O heilges Geist- und Wasserbad, BWV 165

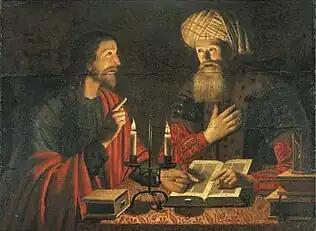
"Jesus teaches Nicodemus" (seen here in a seventeenth-century painting) was a theme used by both composers and artists.

The cantata consists of solo movements closed by a four-part chorale. Arias alternate with two recitatives, both sung by the bass. John Eliot Gardiner summarizes: "It is a true sermon in music, based on the Gospel account of Jesus' night-time conversation with Nicodemus on the subject of 'new life', emphasising the spiritual importance of baptism." He points out the many musical images of water.